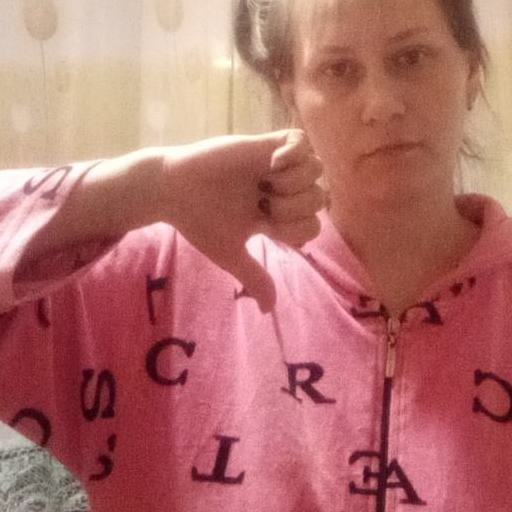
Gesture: dislike